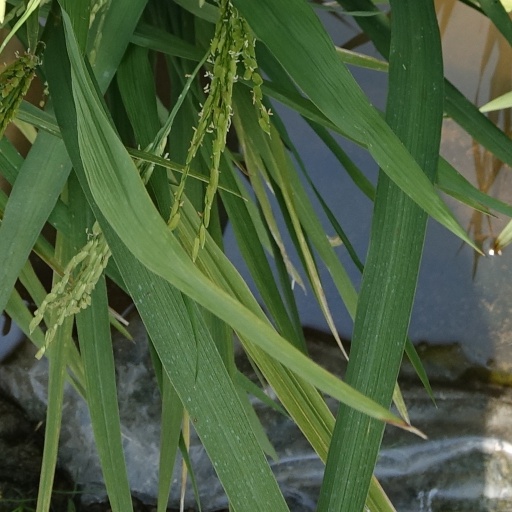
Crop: rice